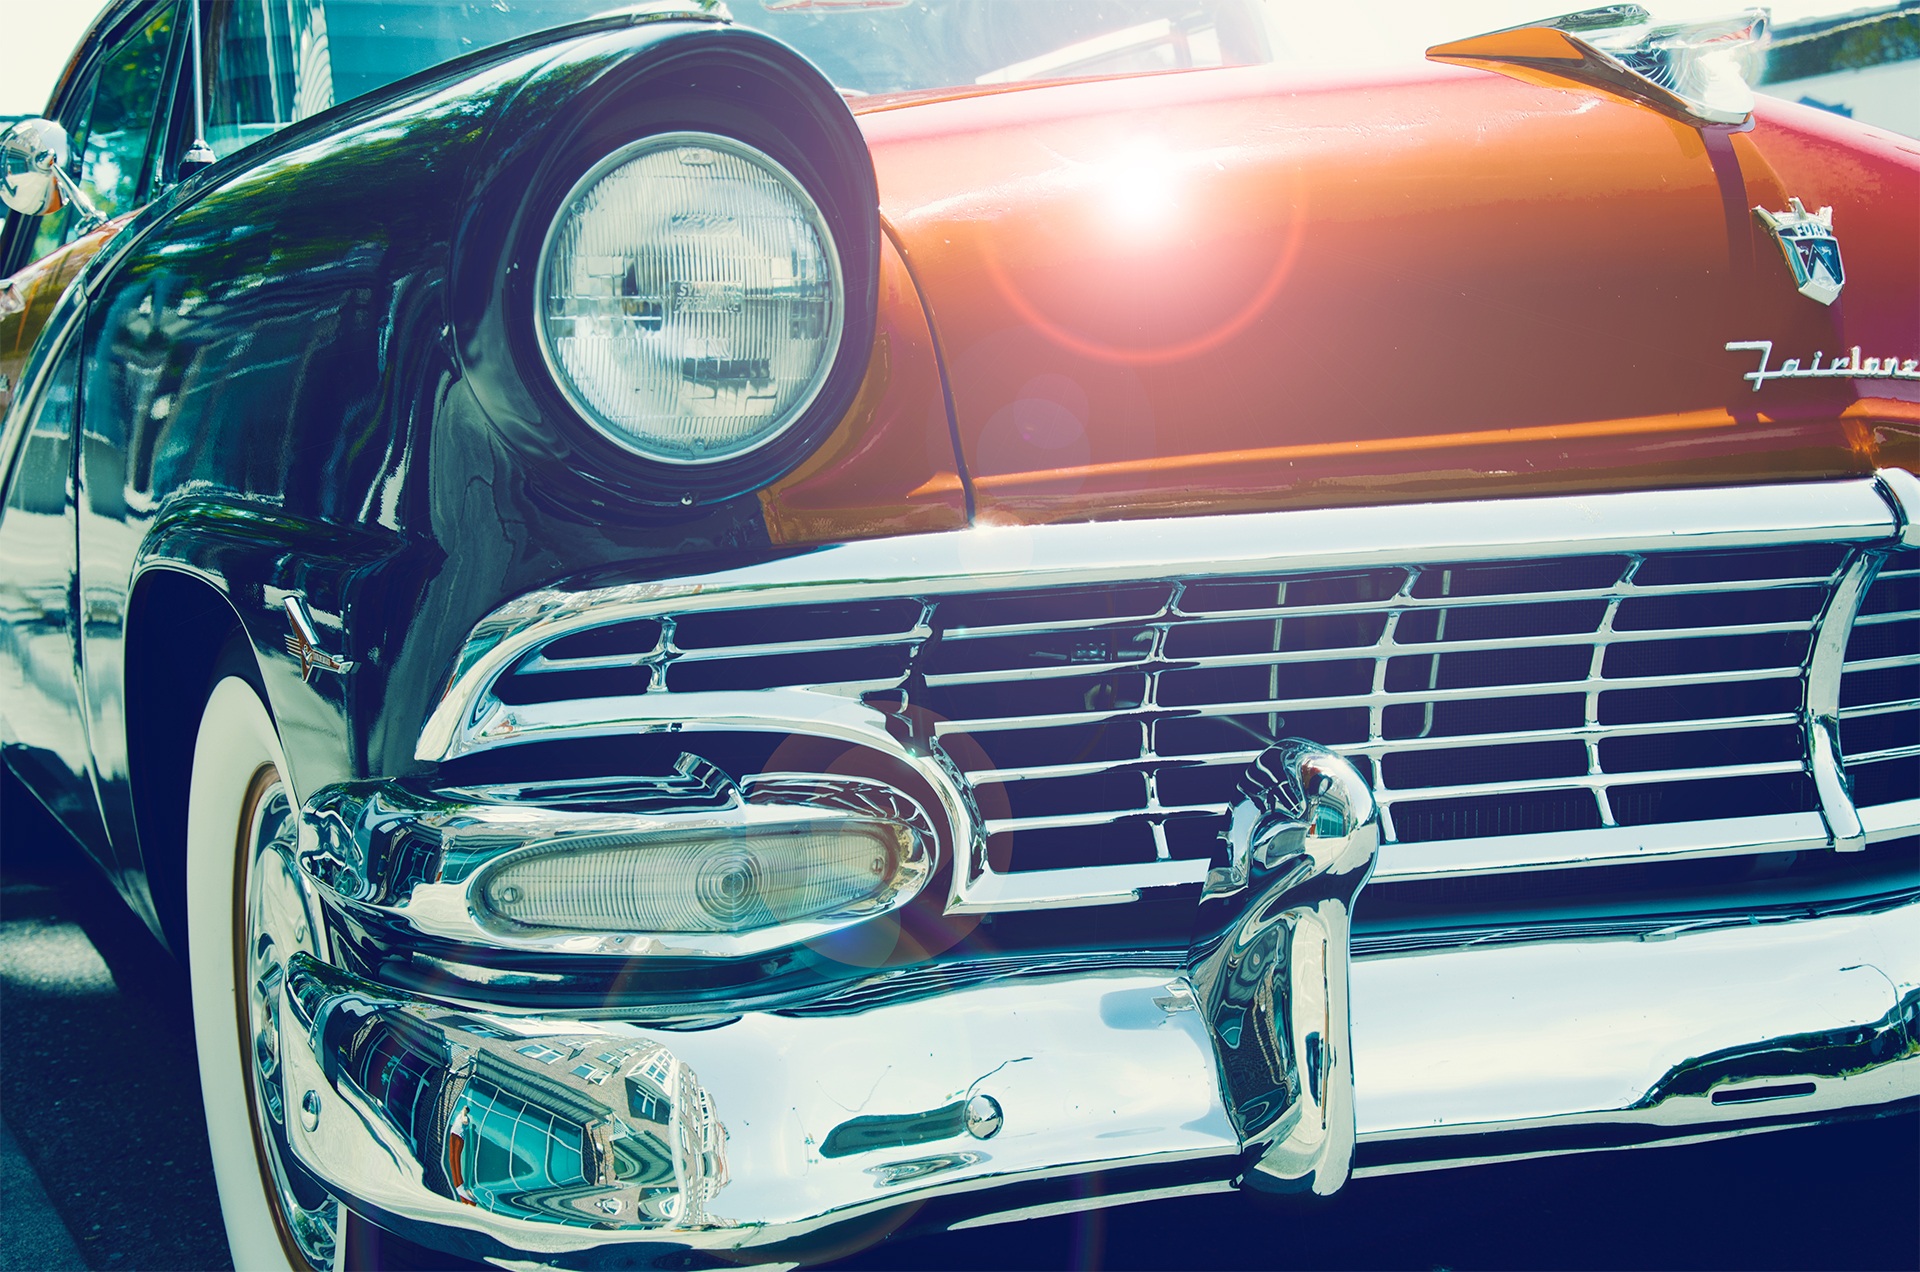
car, vintage, wheel, automobile, vehicle, headlight, automotive, motor vehicle, vintage car, bumper, close up, sedan, classic, antique car, hot rod, land vehicle, automobile make, automotive exterior, compact car, automotive design, luxury vehicle, chevrolet bel air, custom car